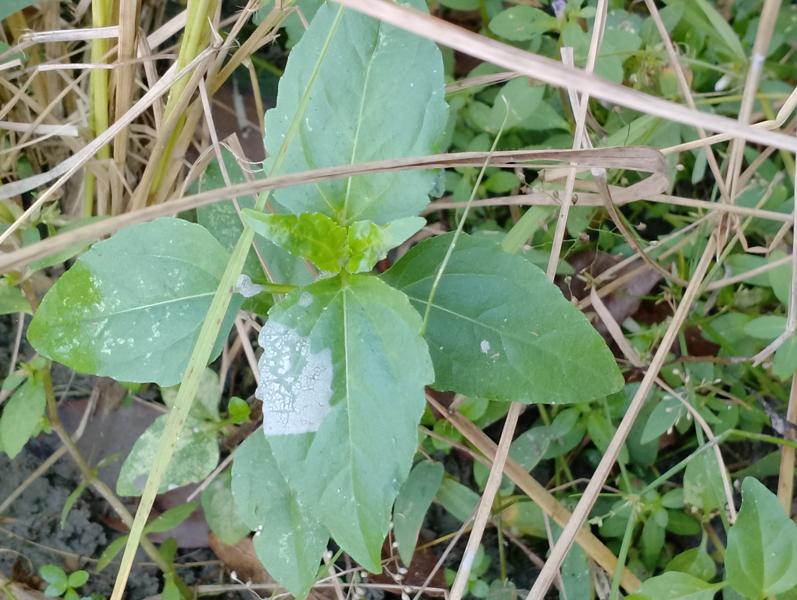
Weed species: Synedrella nodiflora